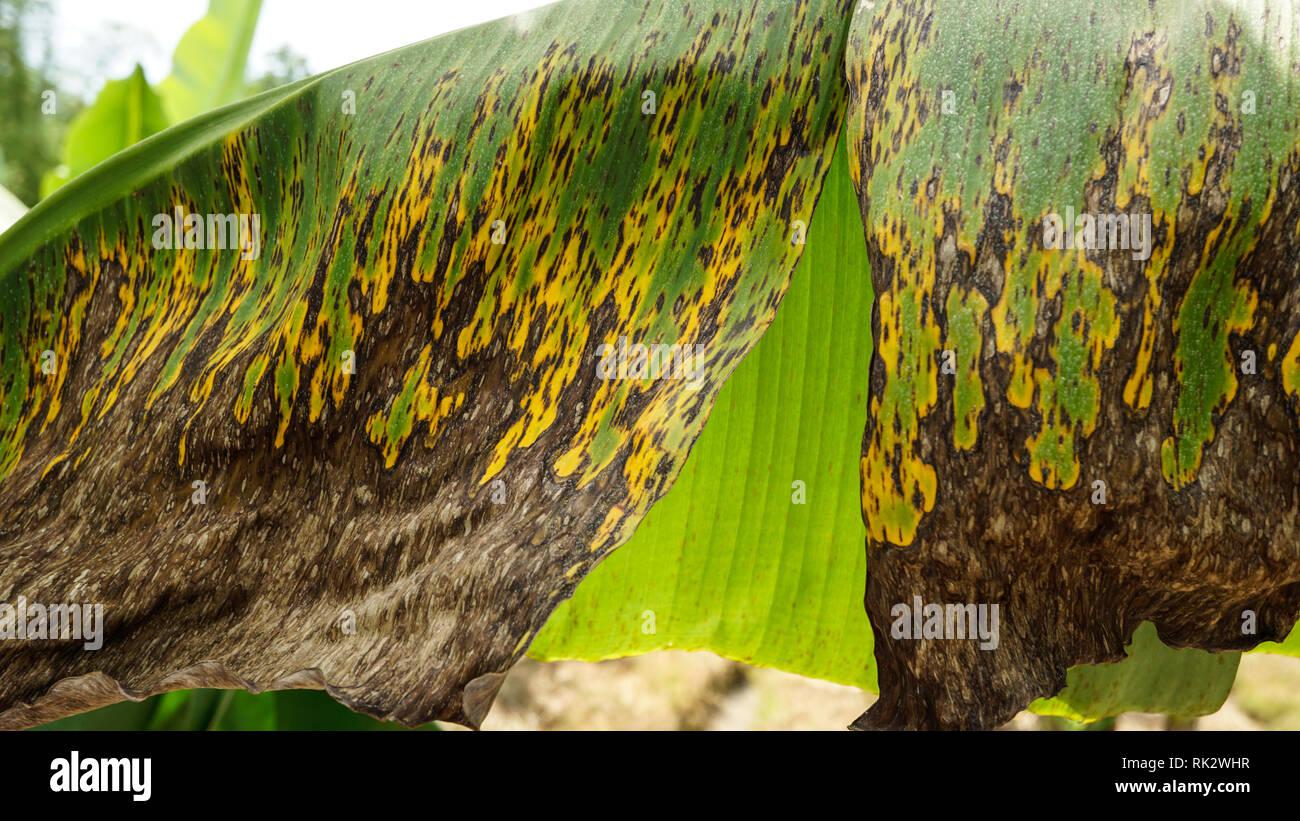
Plant: Banana
Disease: banana black leaf streak